Question: What room is this?
Tambaya: Wani ɗaki ne nan?
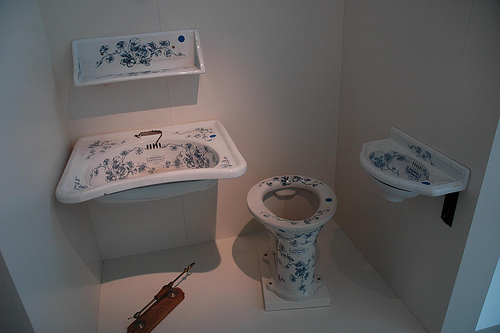
Answer: Bathroom.
Amsa: Ban daki.